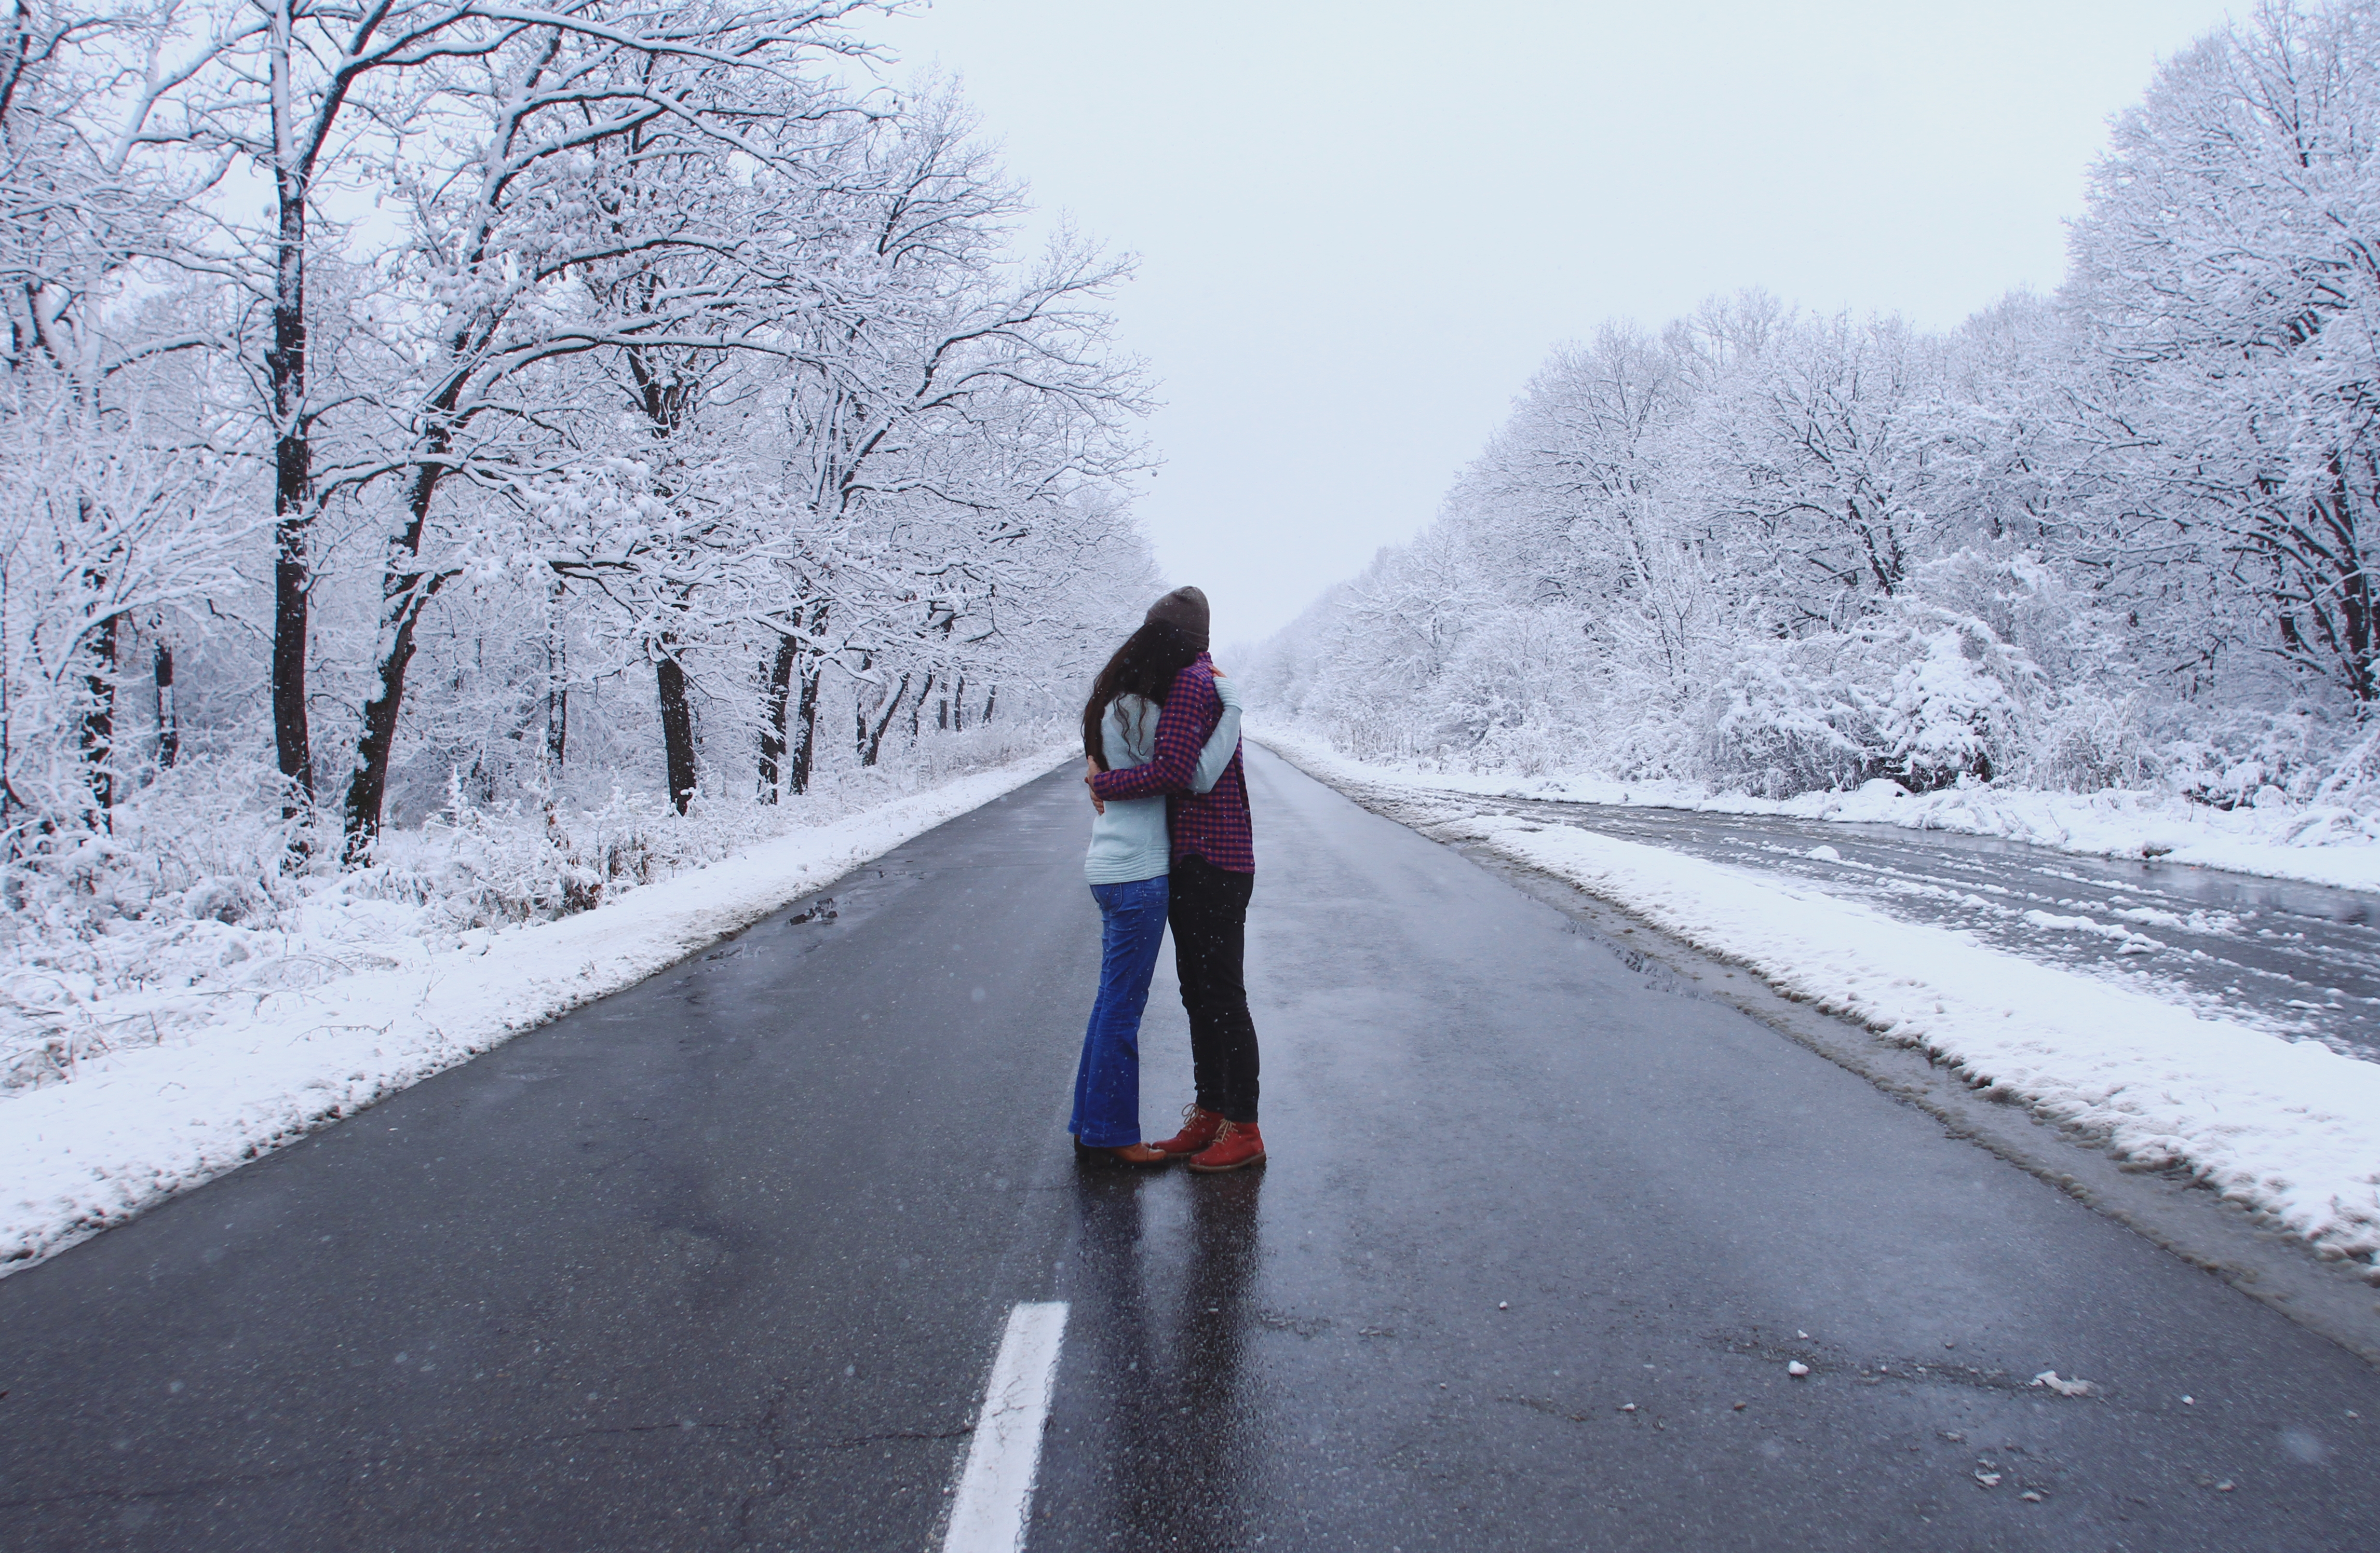
snow, winter, freezing, atmospheric phenomenon, tree, winter storm, frost, sky, thoroughfare, asphalt, road, lane, pedestrian, branch, blizzard, ice, geological phenomenon, infrastructure, fun, rain and snow mixed, road surface, recreation, landscape, plant